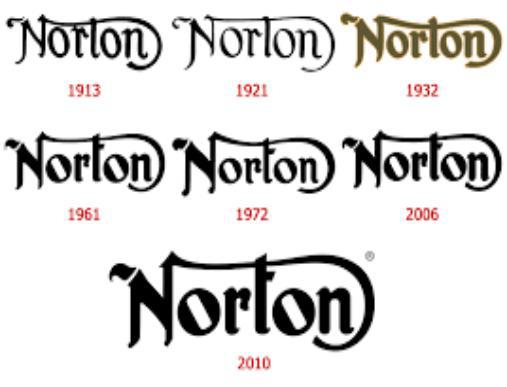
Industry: Necessities